Sky position (RA, Dec in degrees): 240.18, 16.716
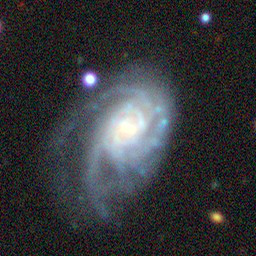
Galaxy morphology: Unbarred Loose Spiral Galaxies